Aperçus désagréables

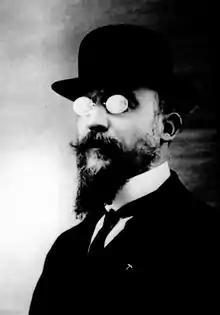
Erik Satie

Aperçus désagréables "(Unpleasant Glimpses)" is a suite for piano four hands composed between 1908 and 1912 by Erik Satie. It shows the early development of his mature style, a product of his studies at the Schola Cantorum de Paris. In performance it lasts about 5 minutes.